List of bishops of Regensburg

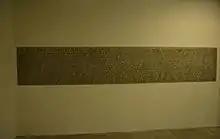
Engraved stone at the Regensburg Cathedral listing Bishops of Regensburg from 697 to 1961

The diocese was founded in 739. The bishops were Princes of the Holy Roman Empire, ruling a territory known as the Prince-Bishopric of Regensburg. They were not among the most powerful Prince-Bishops, due to the existence of other "reichsfrei" authorities in Regensburg that prevented them from consolidating a major territorial base.